Menno Koch

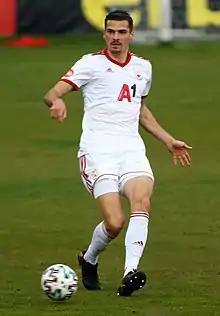
Koch in 2021

Menno Koch (born 2 July 1994) is a Dutch professional footballer who plays as a centre-back for Eliteserien club Sarpsborg 08. Besides the Netherlands, he has played in Belgium and Bulgaria.